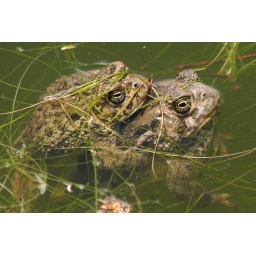
Woodhouse's Toads (Bufo woodhousii), male and female in amplexus